Shedd Aquarium

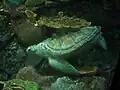
Nickel, a Green sea turtle resting at the aquarium.

In 2003, Shedd opened Wild Reef, a permanent exhibit located two levels below the main building. The exhibit contains a total of and recreates a Philippine coral reef on the Apo Island marine reserve, complete with living coral, multiple species of fish and rays, and a collection of sharks such as sandbar, zebra, blacktip reef sharks, white-spotted guitarfish, Spotted wobbegongs, and Japanese wobbegongs.